List of ghost towns in Franklin County, Ohio

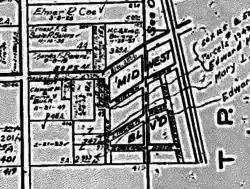
Shattucksburg in 1950

Shattucksburg was first created when Simon Shattuck sold some of his land off into some plots. The town lasted for many years, and disappeared in the 1970s.